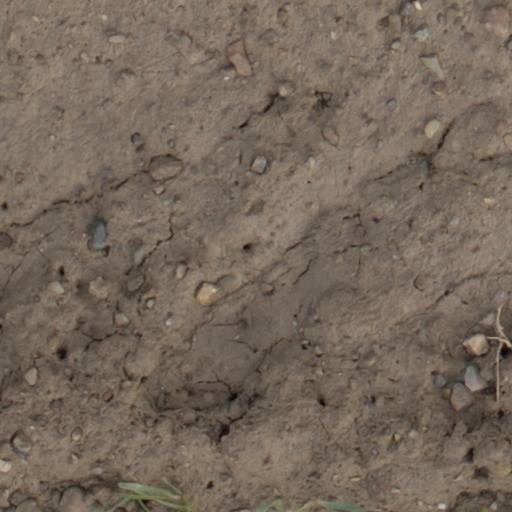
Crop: wheat